Matthew Fontaine Maury

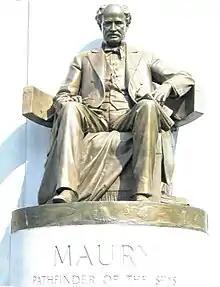
"Pathfinder of the Seas" monument, Monument Avenue, Richmond, Virginia. Dedicated November 11, 1929. Removed July 2, 2020.

Buildings on several college campuses are named in his memory. Maury Hall was the home of the Naval Science Department at the University of Virginia and headquarters of the university's Navy ROTC battalion until being renamed in 2022. The original building of the College of William & Mary Virginia Institute of Marine Science was named Maury Hall as well, but renamed York River Hall in 2020. Another Maury Hall housed the Electrical and Computer Engineering Department and the Robotics and Control Engineering Department at the United States Naval Academy in Annapolis, Maryland. On February 17, 2023, the Academy announced that it had renamed this building in honor of Jimmy Carter, the only Naval Academy graduate to become President of the United States. The change had been recommended by a naming commission created by federal law to reexamine Confederate-related names and symbols on military installations. James Madison University also has a Maury Hall, the university's first academic and administrative building. In the wake of the 2020 George Floyd protests, JMU student organizations called for renaming the building. On Monday, June 22, 2020, hearing the calls of students and alums, the university president announced it would recommend to the JMU board of visitors to rename Maury Hall, along with Ashby Hall and Jackson Hall.